Fletcher Pratt

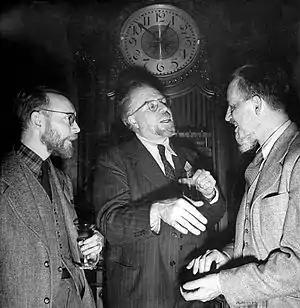
Fletcher Pratt (left) with fellow Baker Street Irregulars Christopher Morley and Rex Stout (1944)

According to de Camp, Pratt was born near Tonawanda, New York. The son of Robert M. and Alice Horton Pratt, he attended public schools in Buffalo and graduated from high school in 1915 at the Griffith Institute in Springville, New York, where his father operated a trucking delivery service between Springville and Buffalo.